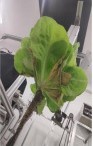
Plant: Lettuce
Disease: lettuce downy mildew